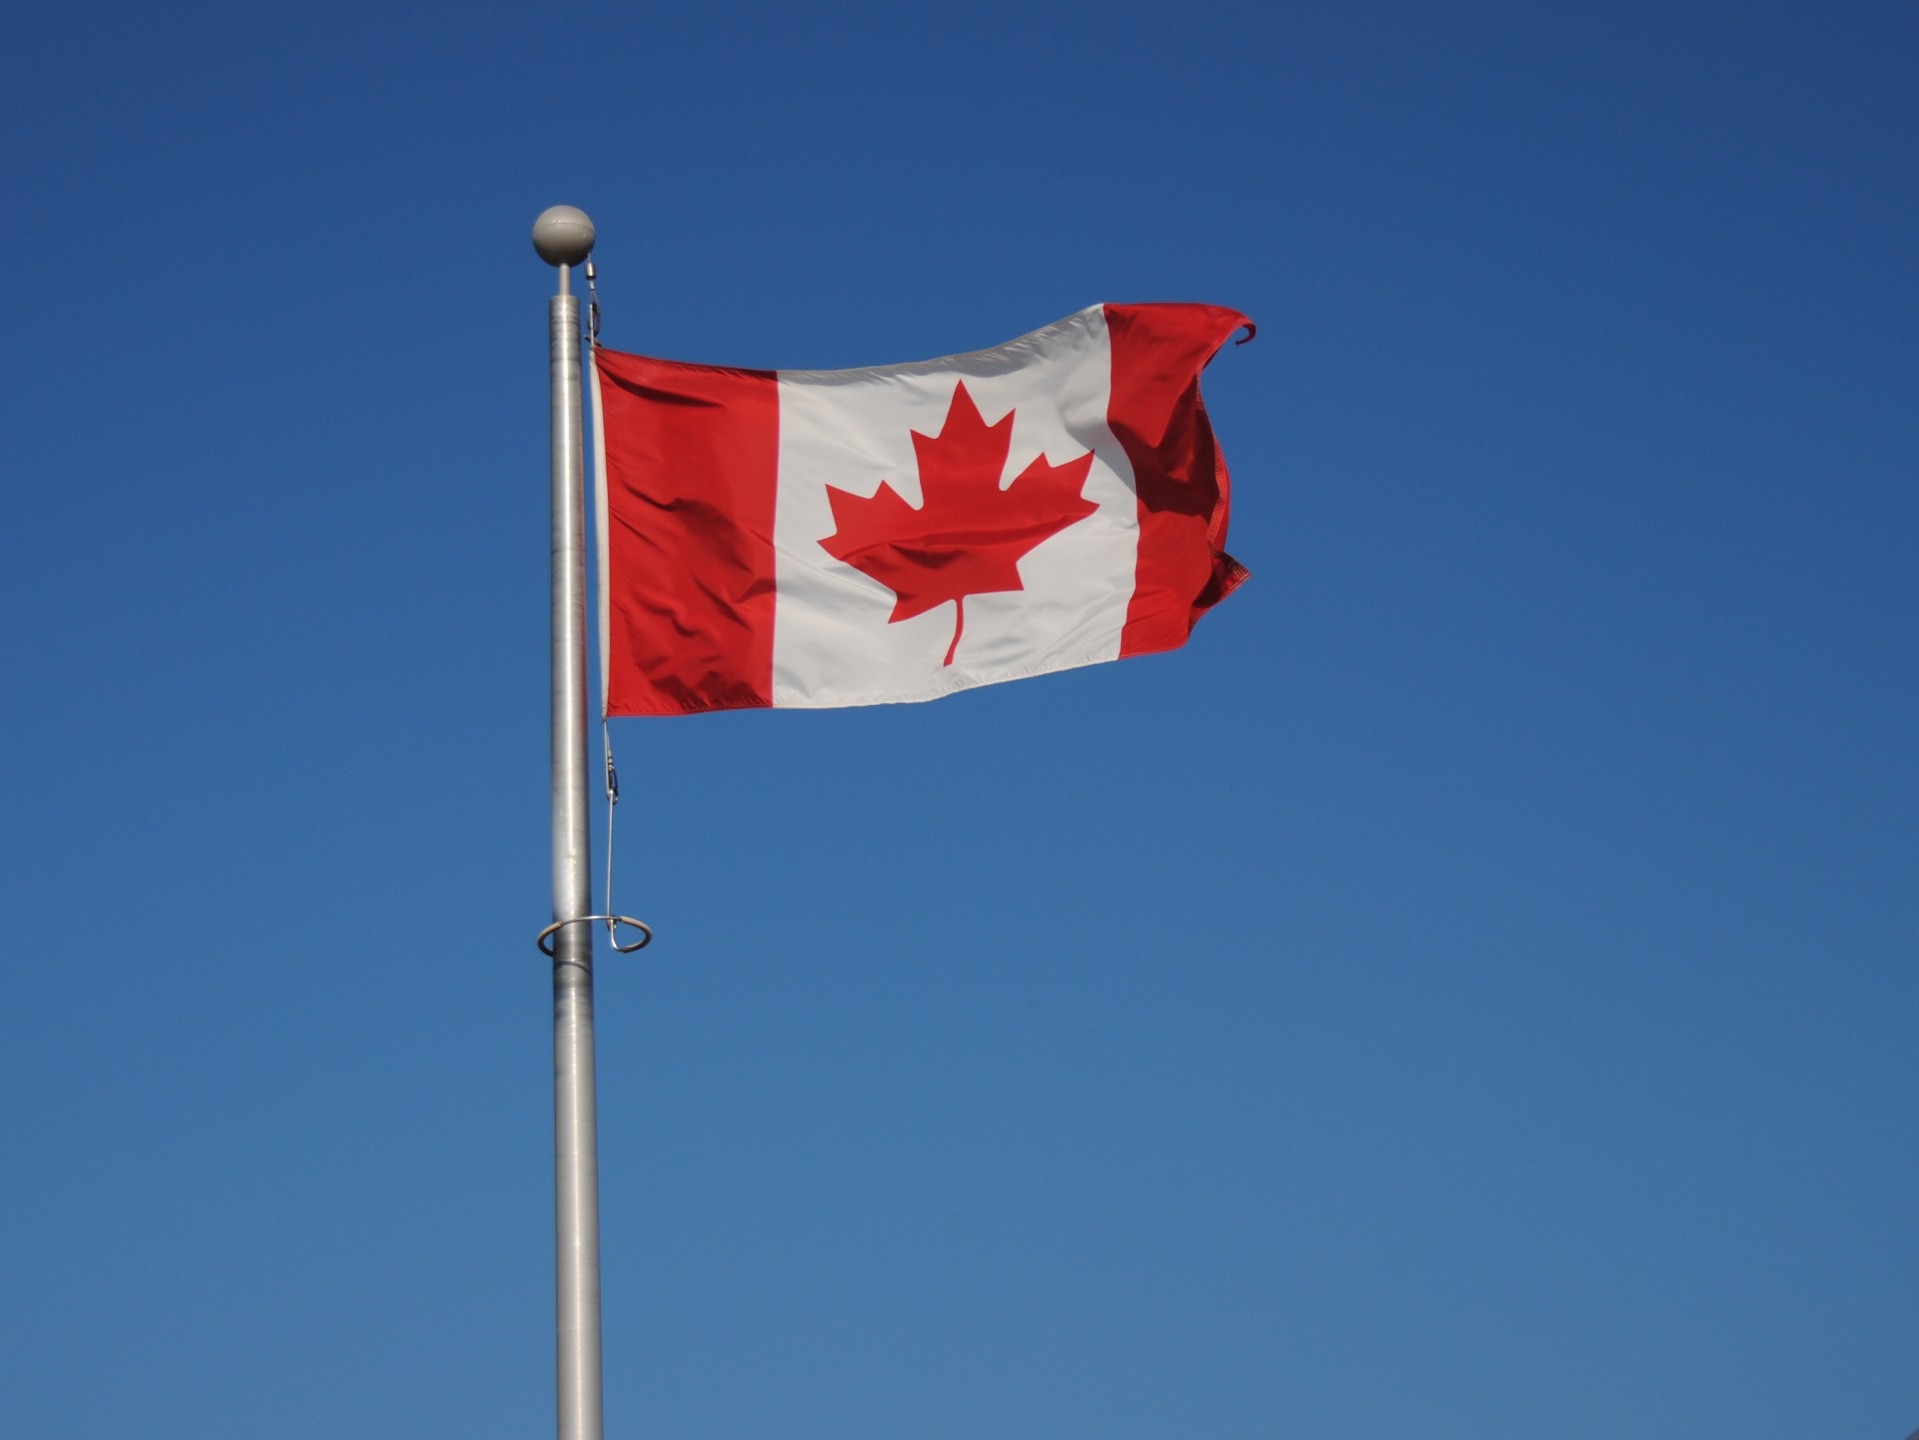
sky, wind, country, red, flag, blue, national, international, canada, nation, red flag, flag of the united states